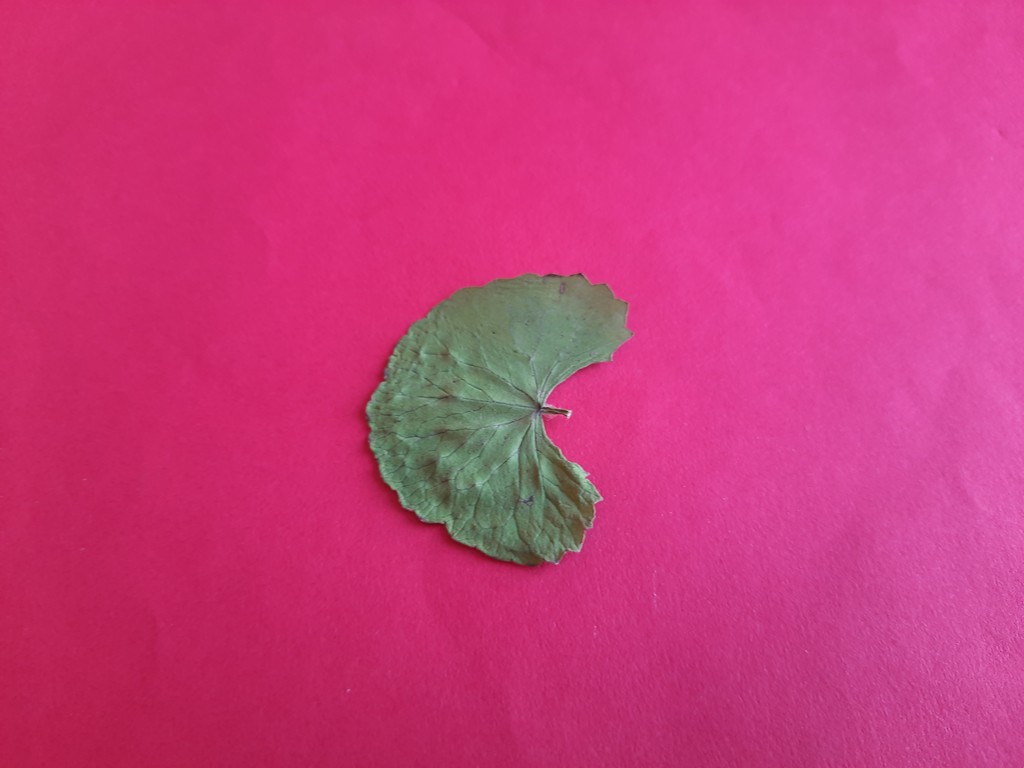
Label: Dried